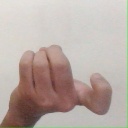
अक्षर: ज